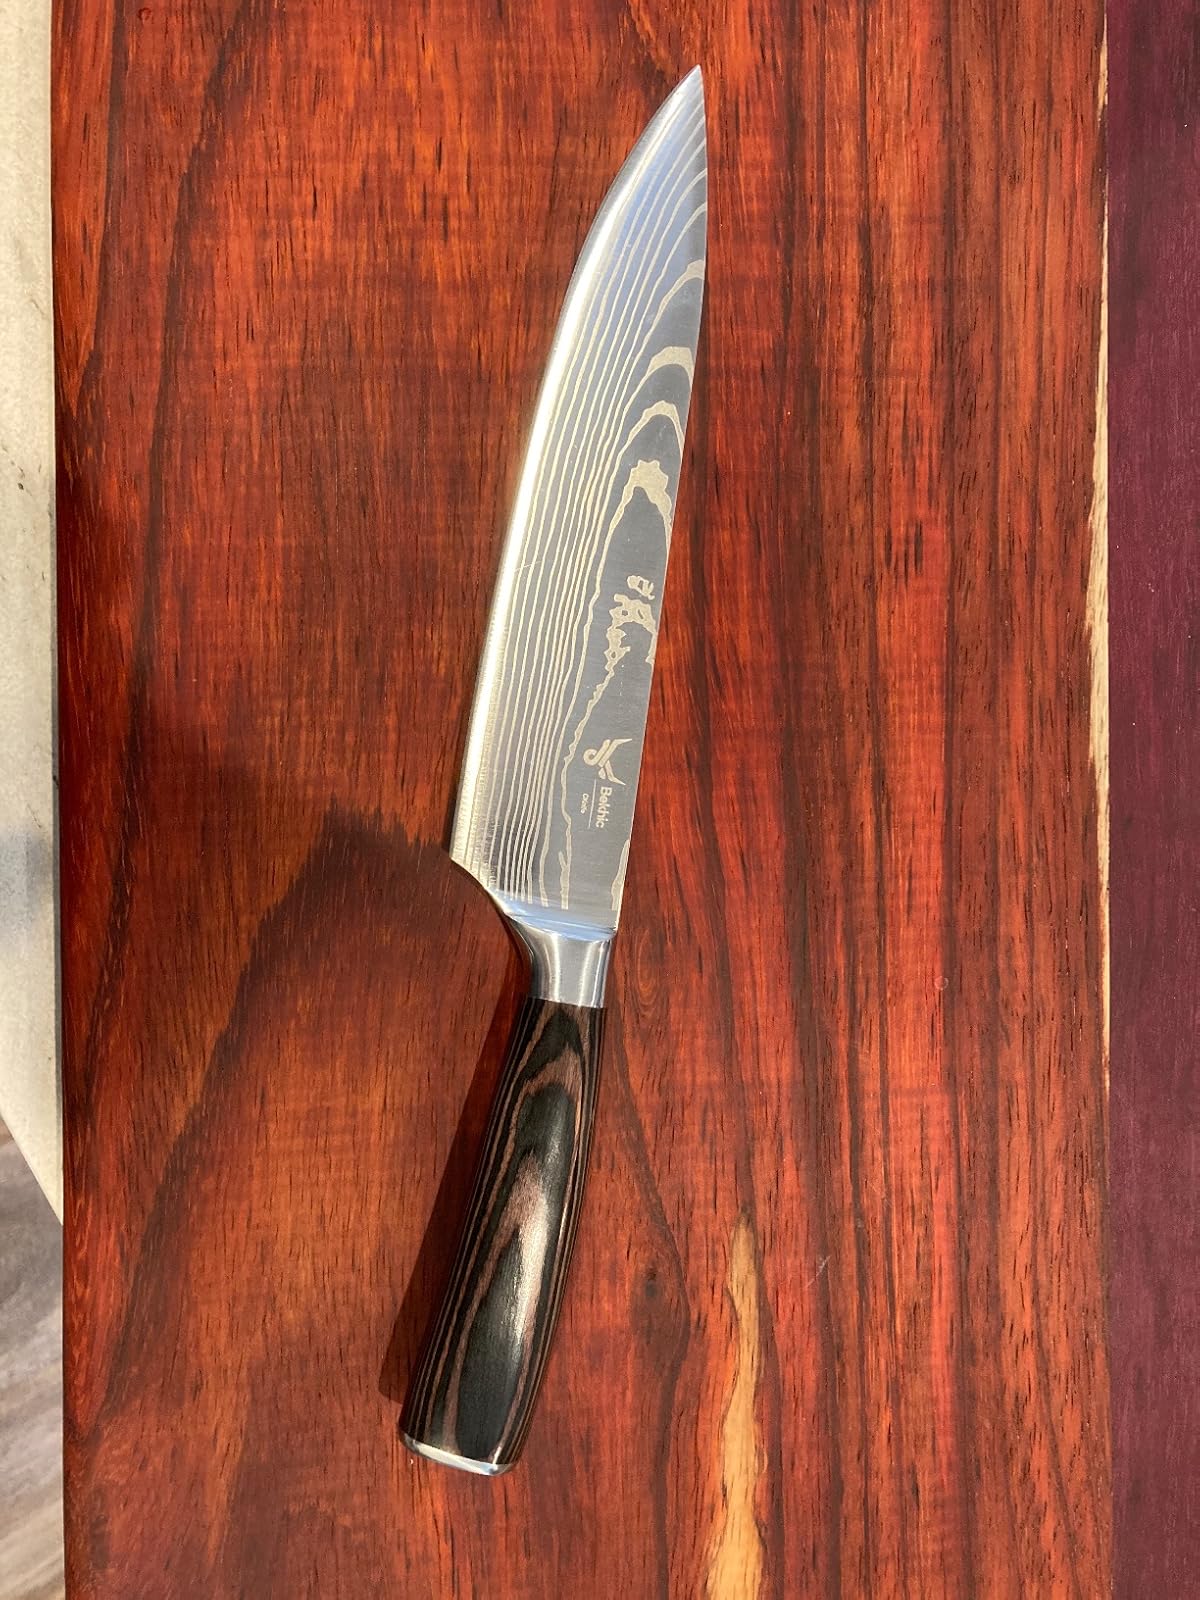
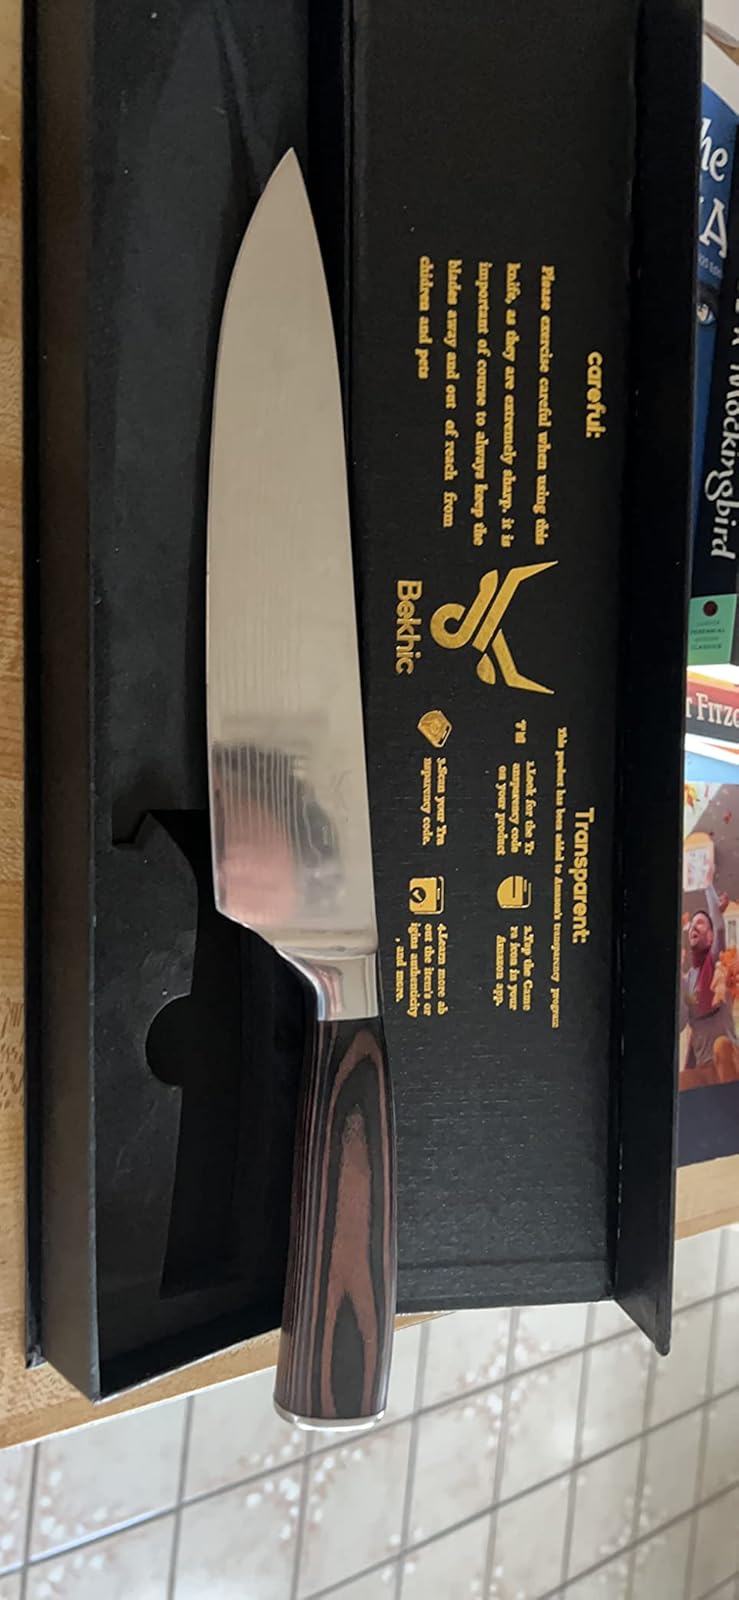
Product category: items_knife
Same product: yes